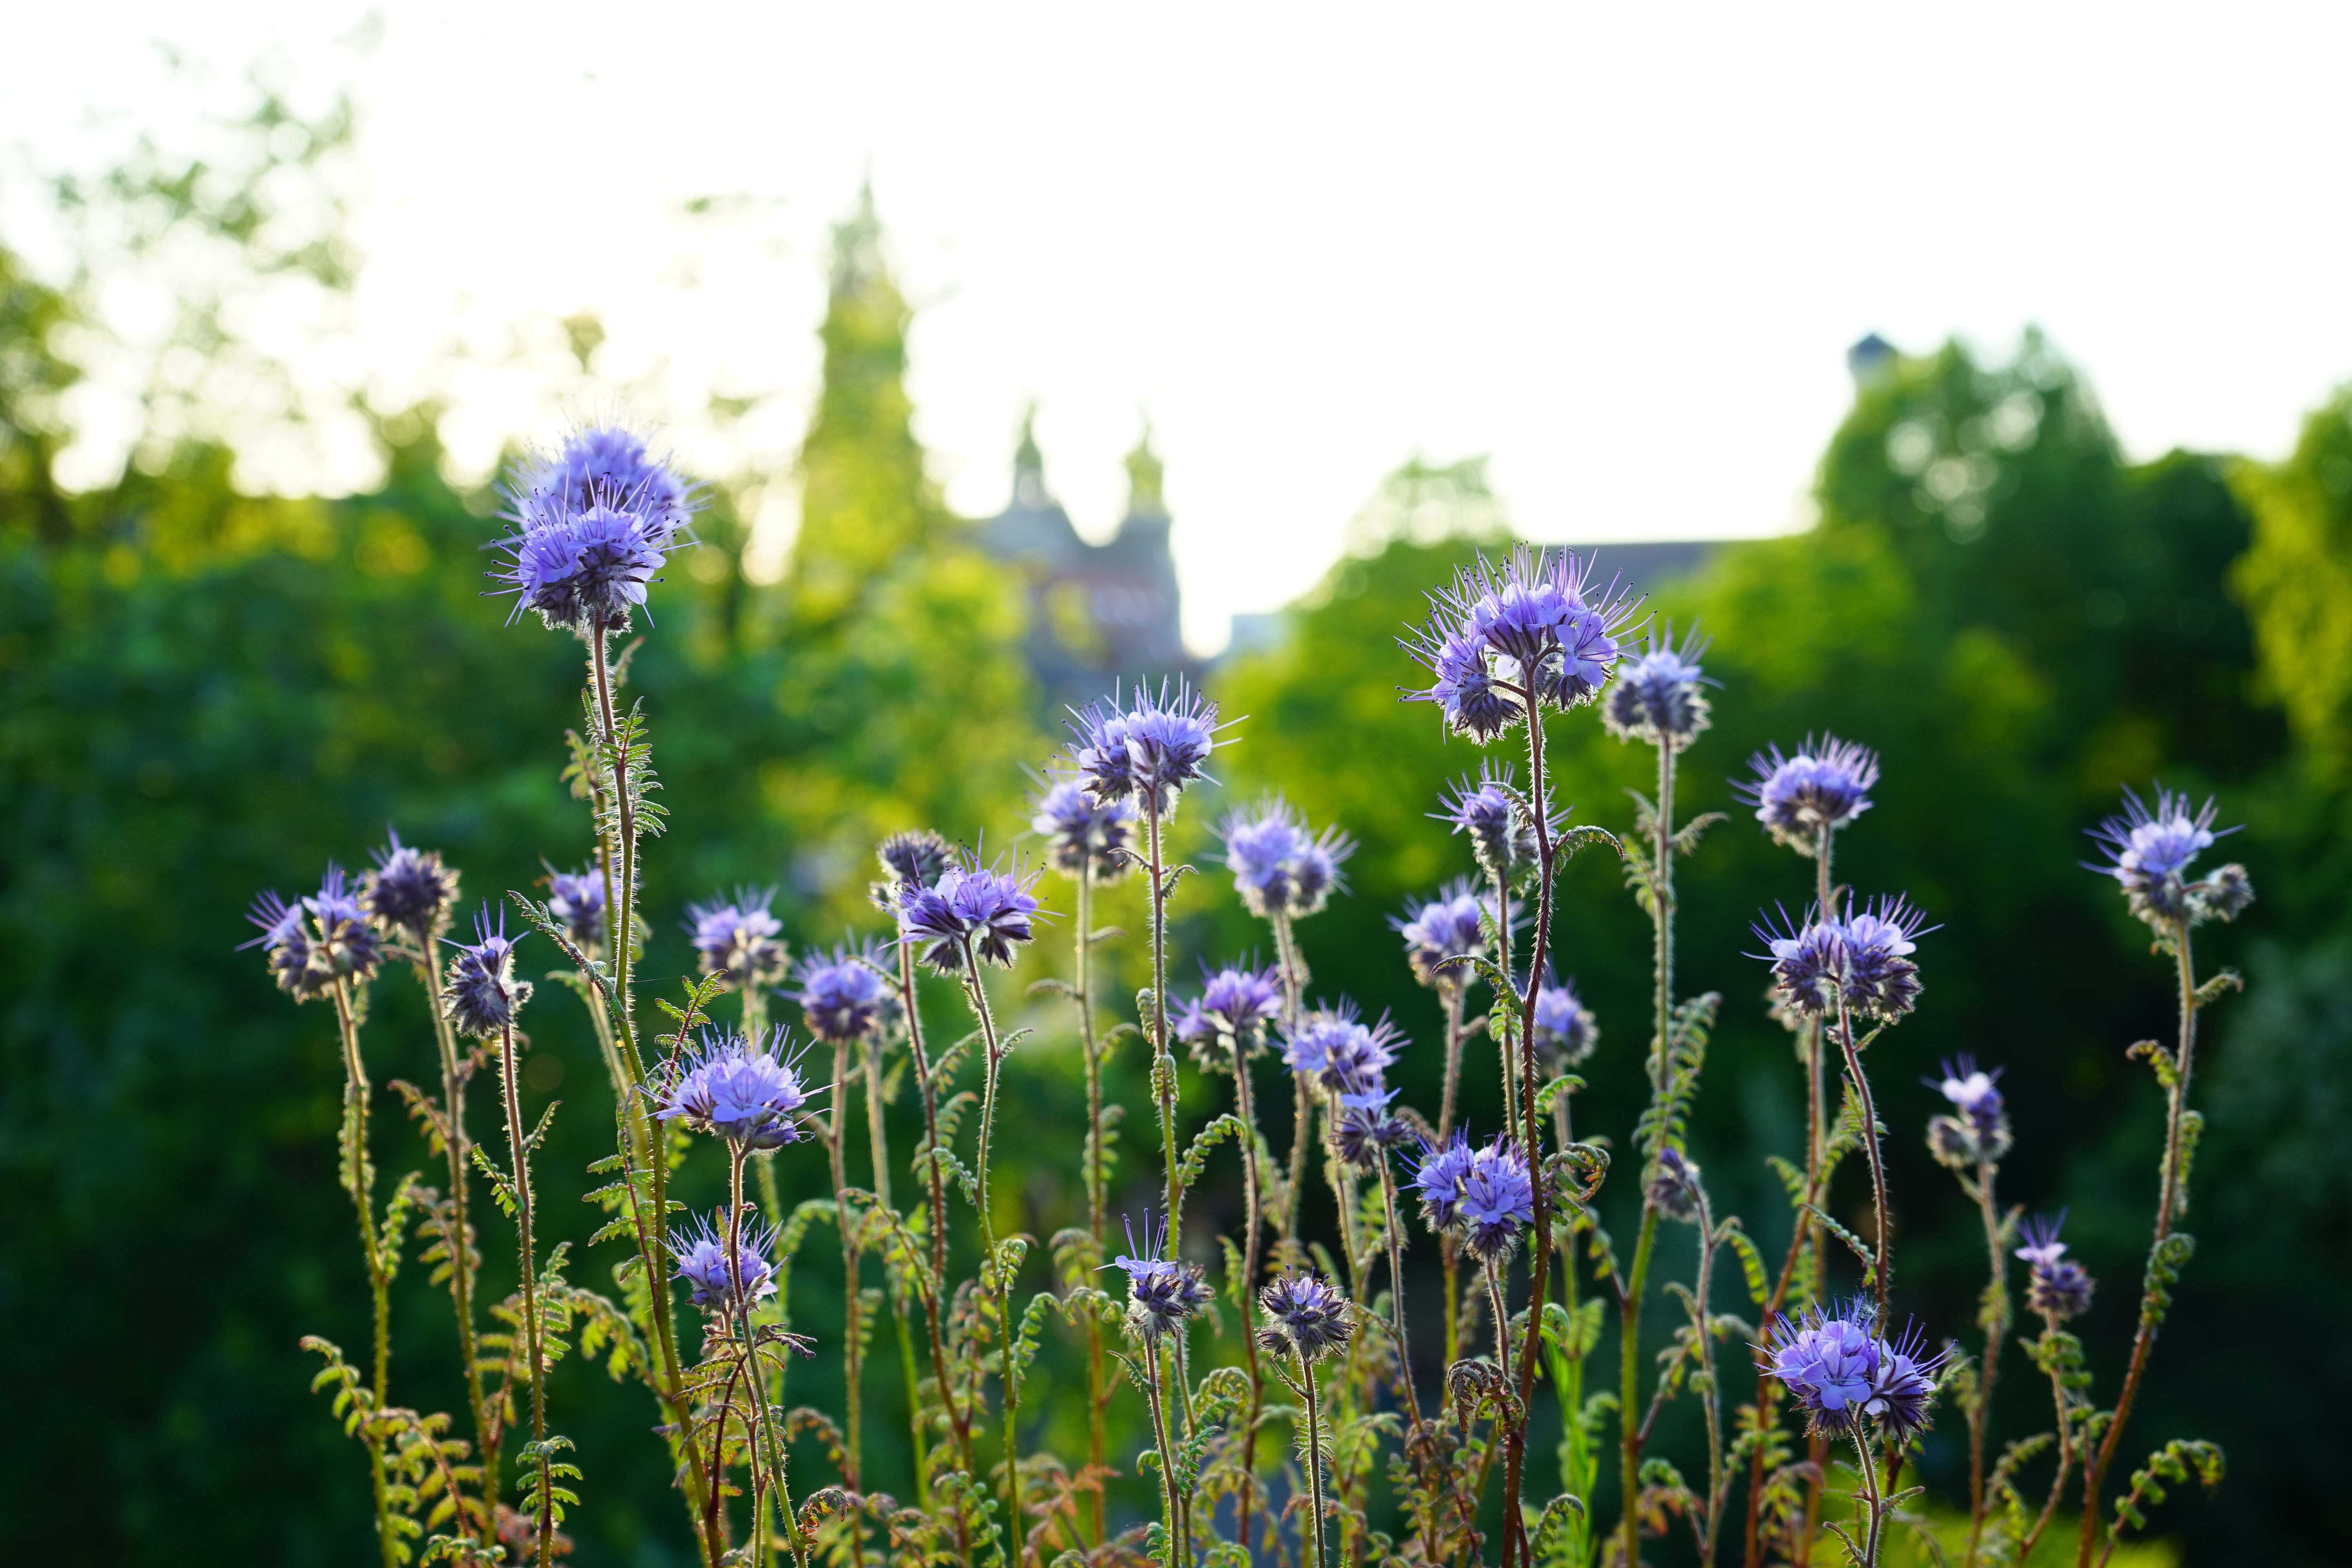
blossom, plant, field, meadow, prairie, flower, herb, botany, flora, lavender, wildflower, flowers, violet, bees, boraginaceae, flowering plant, phacelia, bee friend, beekeeper plant, globose, inflorescences, tansy phazelie, tufted flower, water leaf green, plump, bueschelschoen, raublattgew chs, phacelia tanacetifolia, land plant, english lavender, hydrophyllaceae